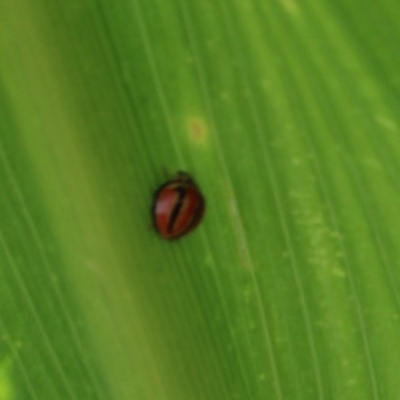
Crop: Maize
Condition: leaf beetle